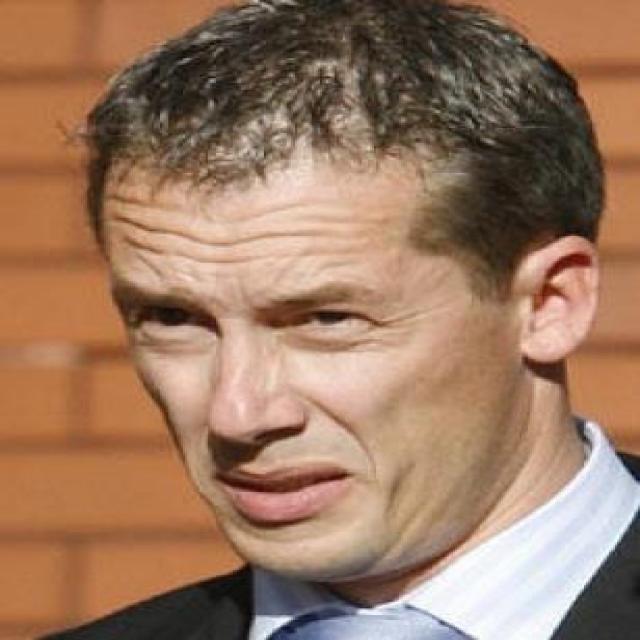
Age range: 21-44